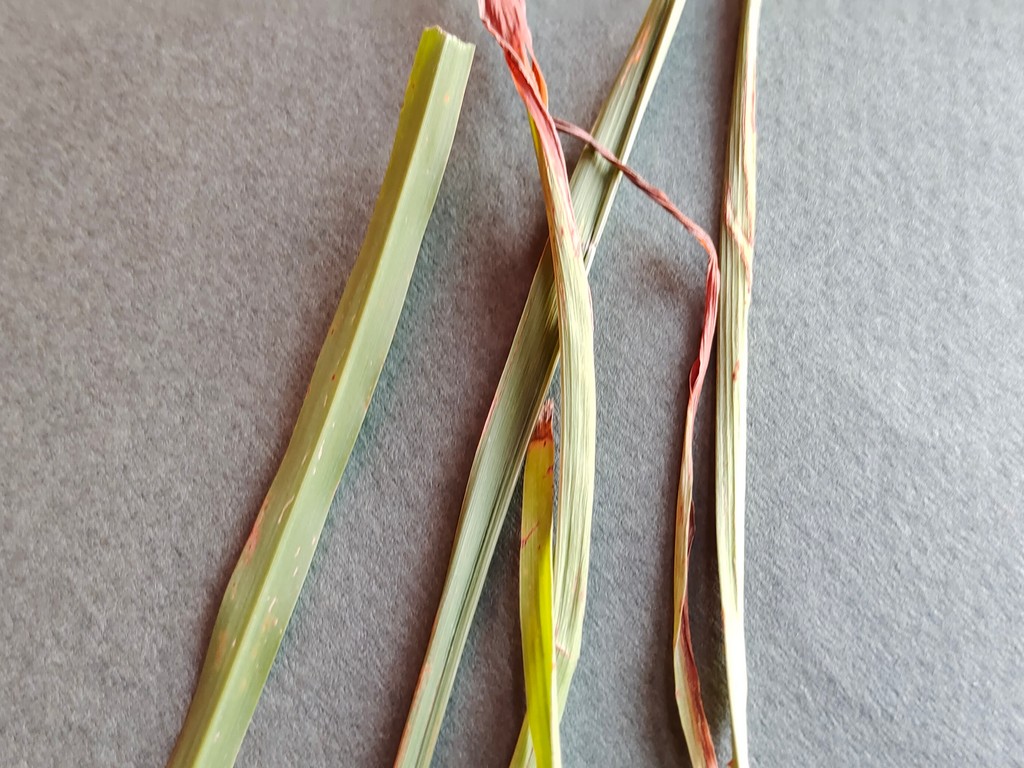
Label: Unhealthy